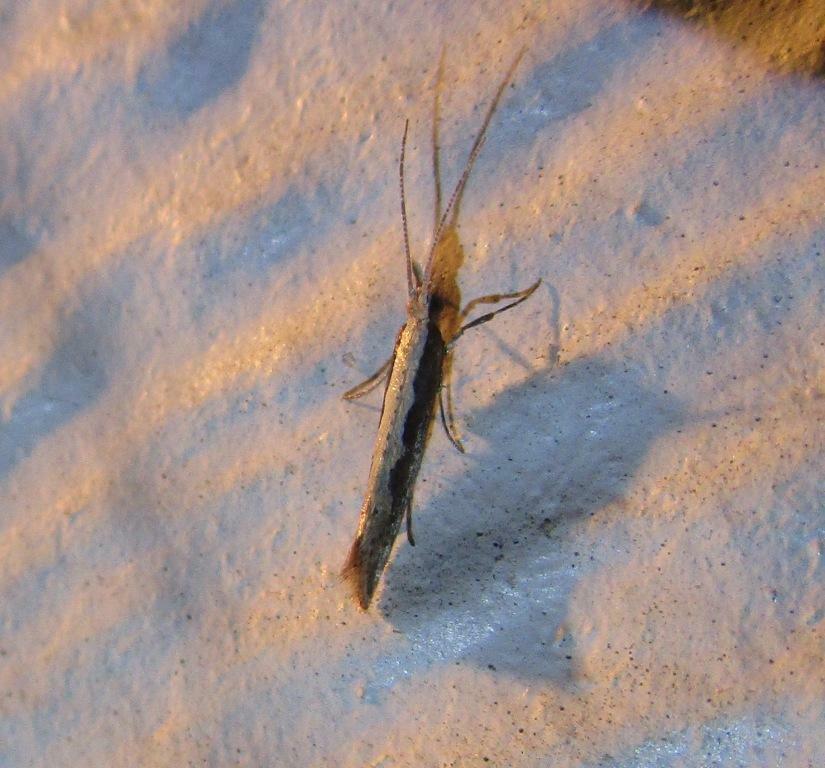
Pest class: diamondback_moth